44M Lidérc

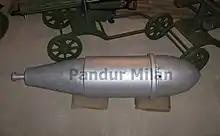
A replica 44M Lidérc air-to-air rocket

The 44M Lidérc (Hungarian: lidérc) was an experimental air-to-air rocket developed in Hungary during World War II. It had an acoustic proximity fuse invented by Károly Pulváry (Technological University of Budapest). The acoustic device was a highly advanced piece of technology in 1944, and the research of necessary electronics was quite a complex project. The sensor consisted of a super-sensitive microphone and a squelch principle circuit with two electron tube amplifiers.